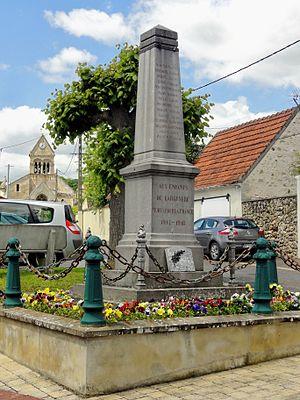
Monument aux morts, rue du colonel Fabien.
Labruyère est une commune française située dans le département de l'Oise en région Hauts-de-France.